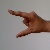
The image shows a hand gesture representing the letter 'Z' in Indian Sign Language.